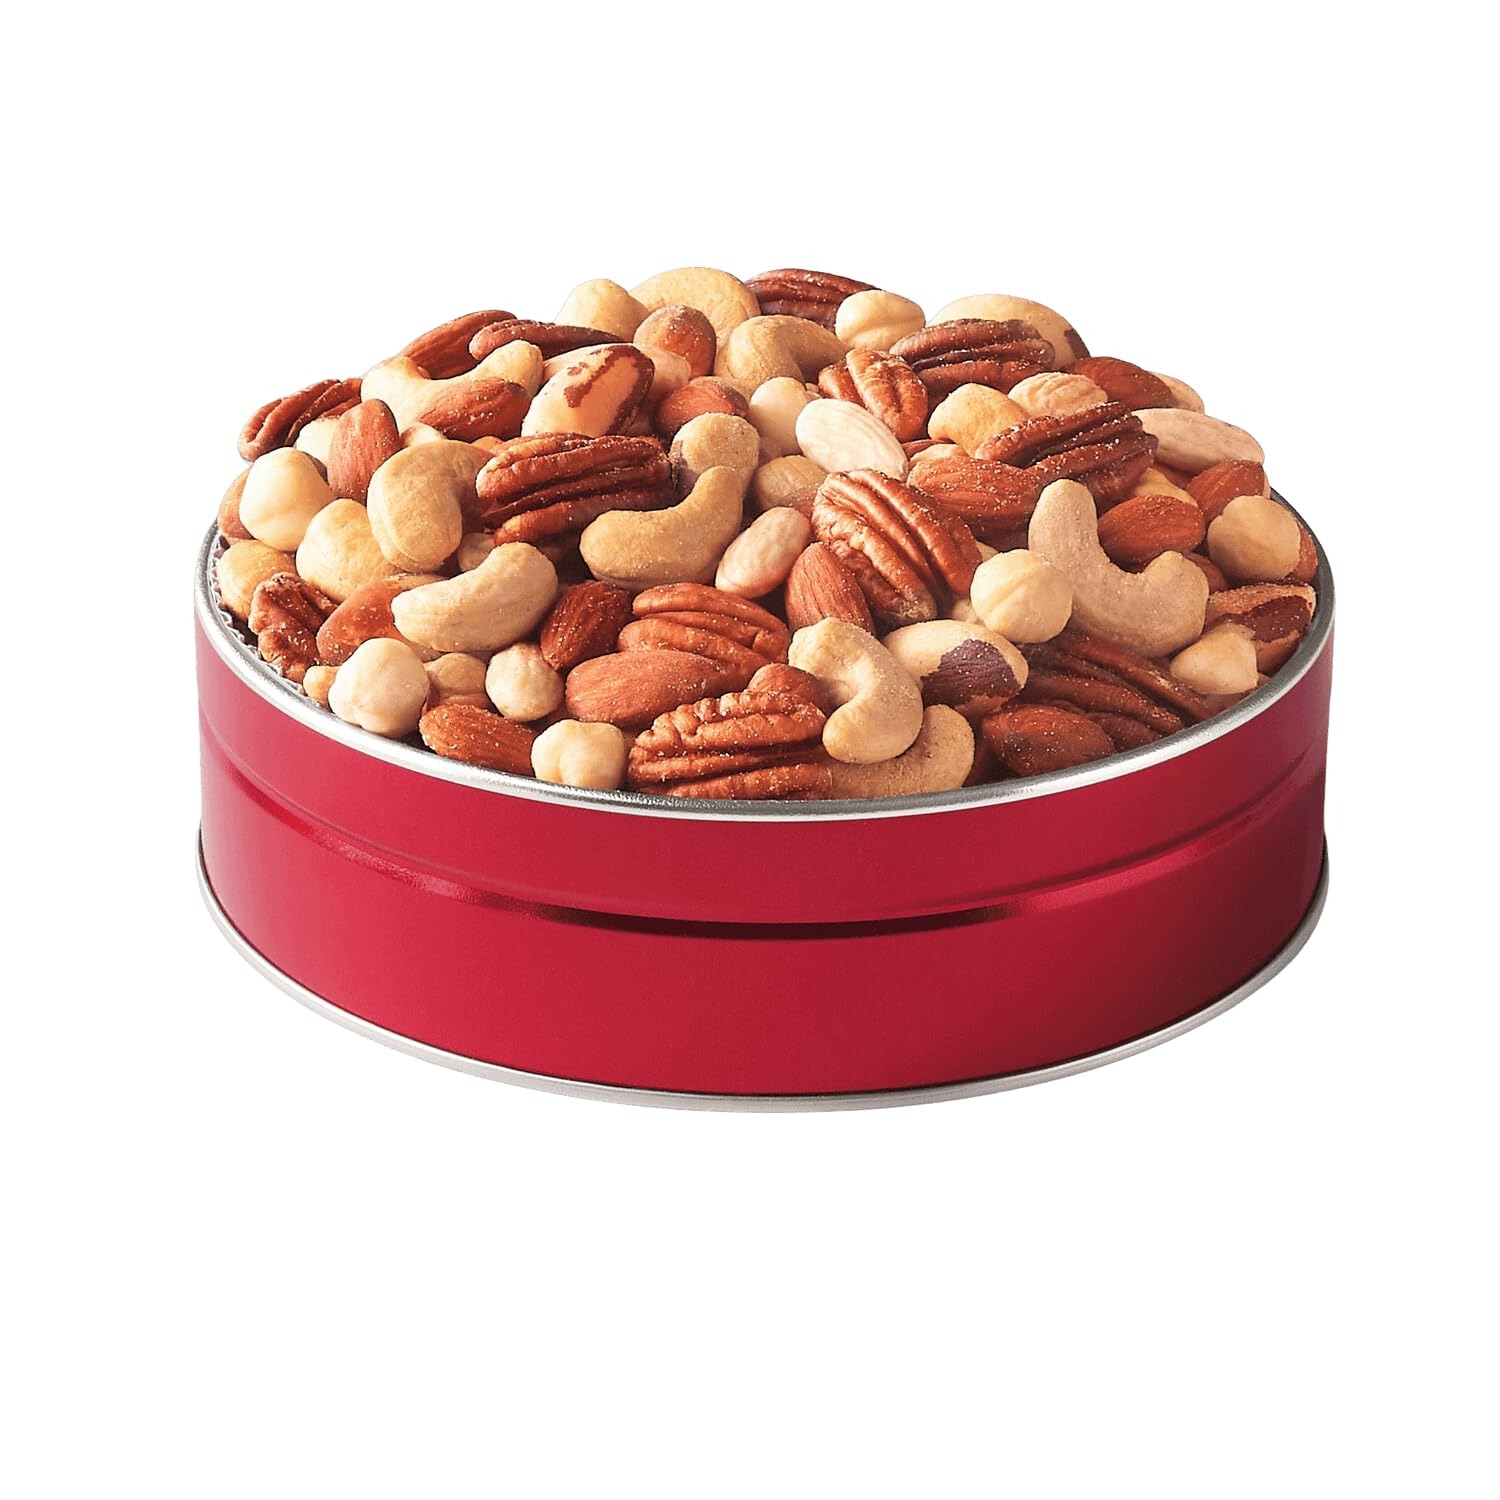
Item Name: The Swiss Colony Premium Fancy Mixed Nuts in Gift Tin - Pecans, Almonds, Cashews, Brazil Nuts, Filberts (Hazelnuts), No Peanuts, Salted Treats Perfect for Snacking, 15 oz.
Bullet Point 1: ASSORTED GOURMET NUTS: Enjoy a carefully selected mix of pecans, almonds, cashews, Brazil nuts, and filberts (hazelnuts), each salted to perfection for a delightful snacking experience.
Bullet Point 2: PERFECT GIFT FOR ANY OCCASION: This gift tin is an ideal present for holidays, birthdays, Father's Day, or just because, making it a versatile and thoughtful gift option.
Bullet Point 3: ELEGANT GIFT TIN: Presented in a sophisticated tin that adds a touch of class, this gourmet assortment is perfect for gifting to friends, family, or colleagues, ensuring a memorable and elegant presentation for any occasion.
Bullet Point 4: GENEROUS SIZE: With a total weight of 15 oz., this premium deluxe mixed nuts tin offers plenty of delicious snacks to enjoy and share with loved ones.
Bullet Point 5: IDEAL FOR SNACKING: These gourmet mixed nuts are perfect for festive gatherings, as a thoughtful hostess gift, or as a delightful treat for yourself, bringing joy and indulgence to any moment.
Bullet Point 6: FOR ANYONE WHO LOVES PREMIUM SNACKS: Mixed Nuts, No Peanuts, Nuts Salted, Deluxe Mixed Nuts, Nuts Mixed, Fancy, Mixed Nuts, Pecans, Almonds, Cashews, Brazil, Filberts
Product Description: One glance at this blend of premium nuts tells you it's the best. Our Premium Mixed Nuts, nestled in a deluxe gift tin, offers an assortment of gourmet snacks perfect for any occasion. The tin includes a carefully selected mix of pecans, almonds, cashews, Brazil nuts, and filberts (hazelnuts), each salted to perfection. This assortment makes an ideal gift for him, whether it's for holidays, birthdays, Father's Day, or just because. Loved ones are sure to appreciate a gift of such quality and taste. The elegant tin adds a touch of sophistication, making it perfect for gifting to friends, family, or colleagues. Enjoy these mixed nuts during festive gatherings, as a thoughtful hostess gift, or as a delightful treat for yourself. The Premium Mixed Nuts Gift Tin is a versatile and delicious option that brings joy and indulgence to any moment.
Value: 15.0
Unit: Ounce

Price: 34.99